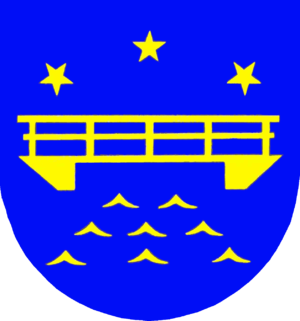
Hörup est une municipalité allemande située dans le land du Schleswig-Holstein et dans l'arrondissement de Schleswig-Flensbourg. En 2015, sa population est de 607 habitants.